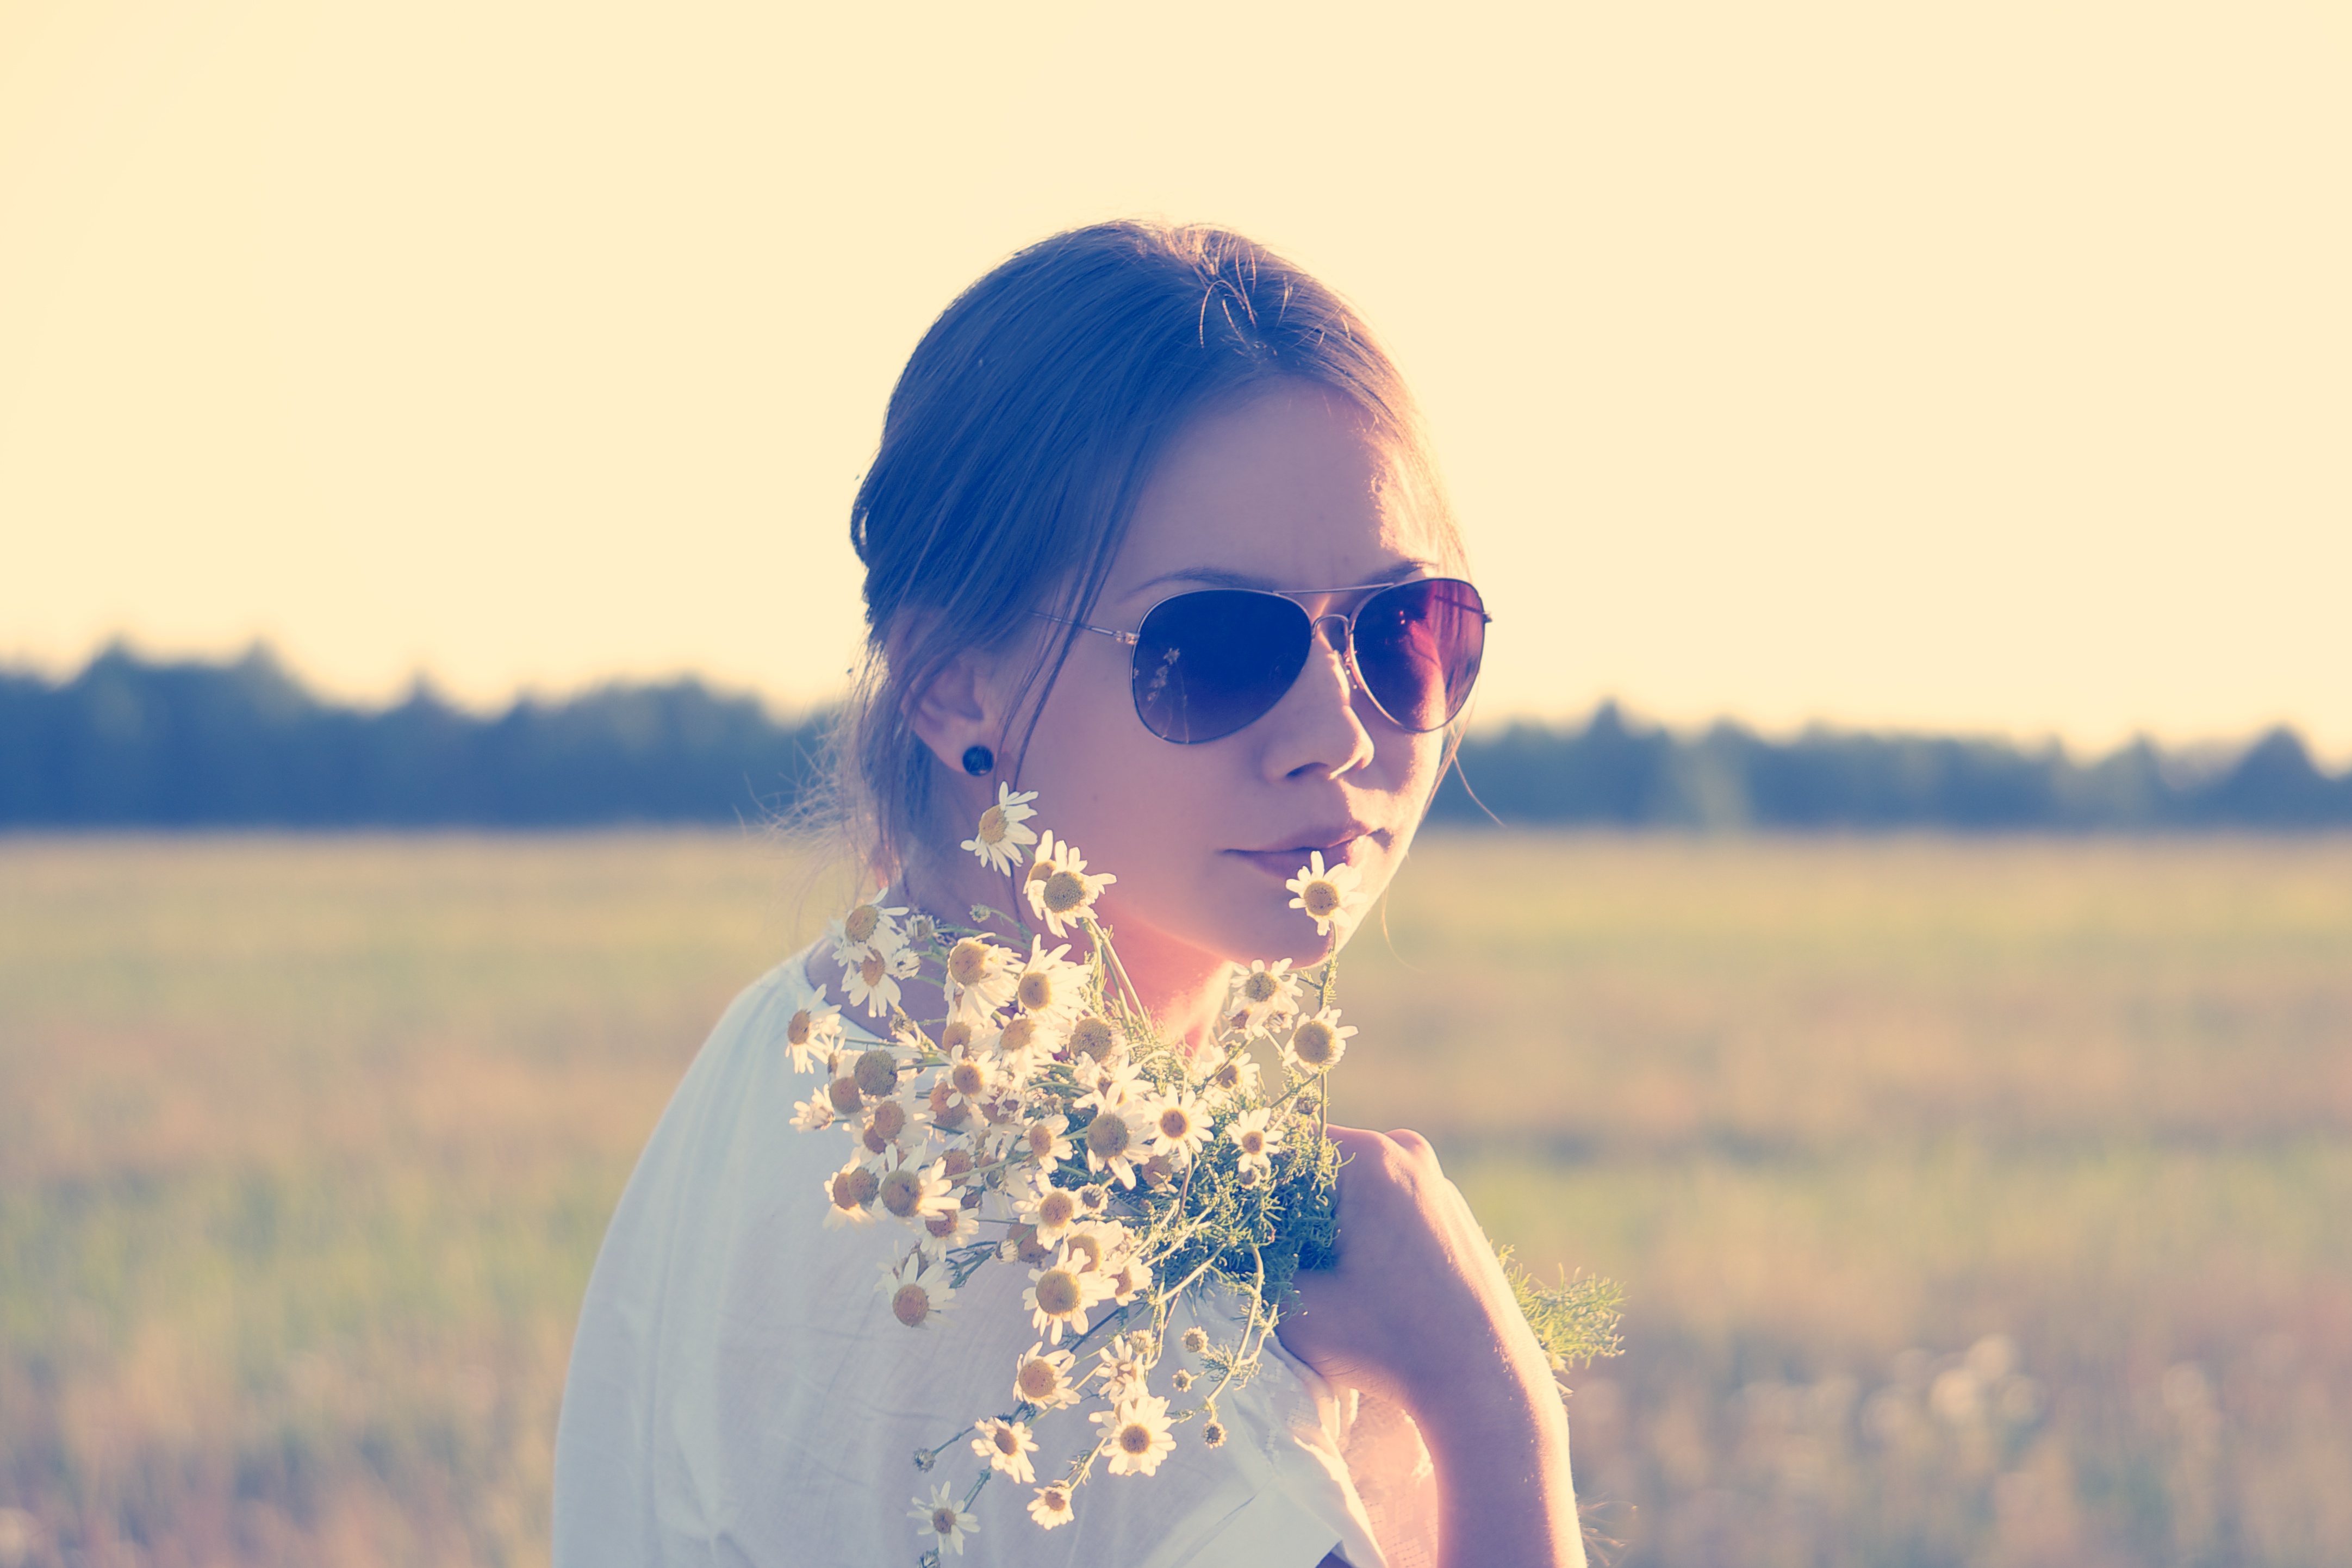
girl, woman, hair, photography, sunlight, flower, summer, daisy, love, portrait, model, spring, color, blue, lady, season, smile, flowers, focus, dress, sunglasses, eye, glasses, photograph, skin, eyewear, beauty, beautiful, attractive, emotion, blouse, photo shoot, hd wallpaper, portrait photography